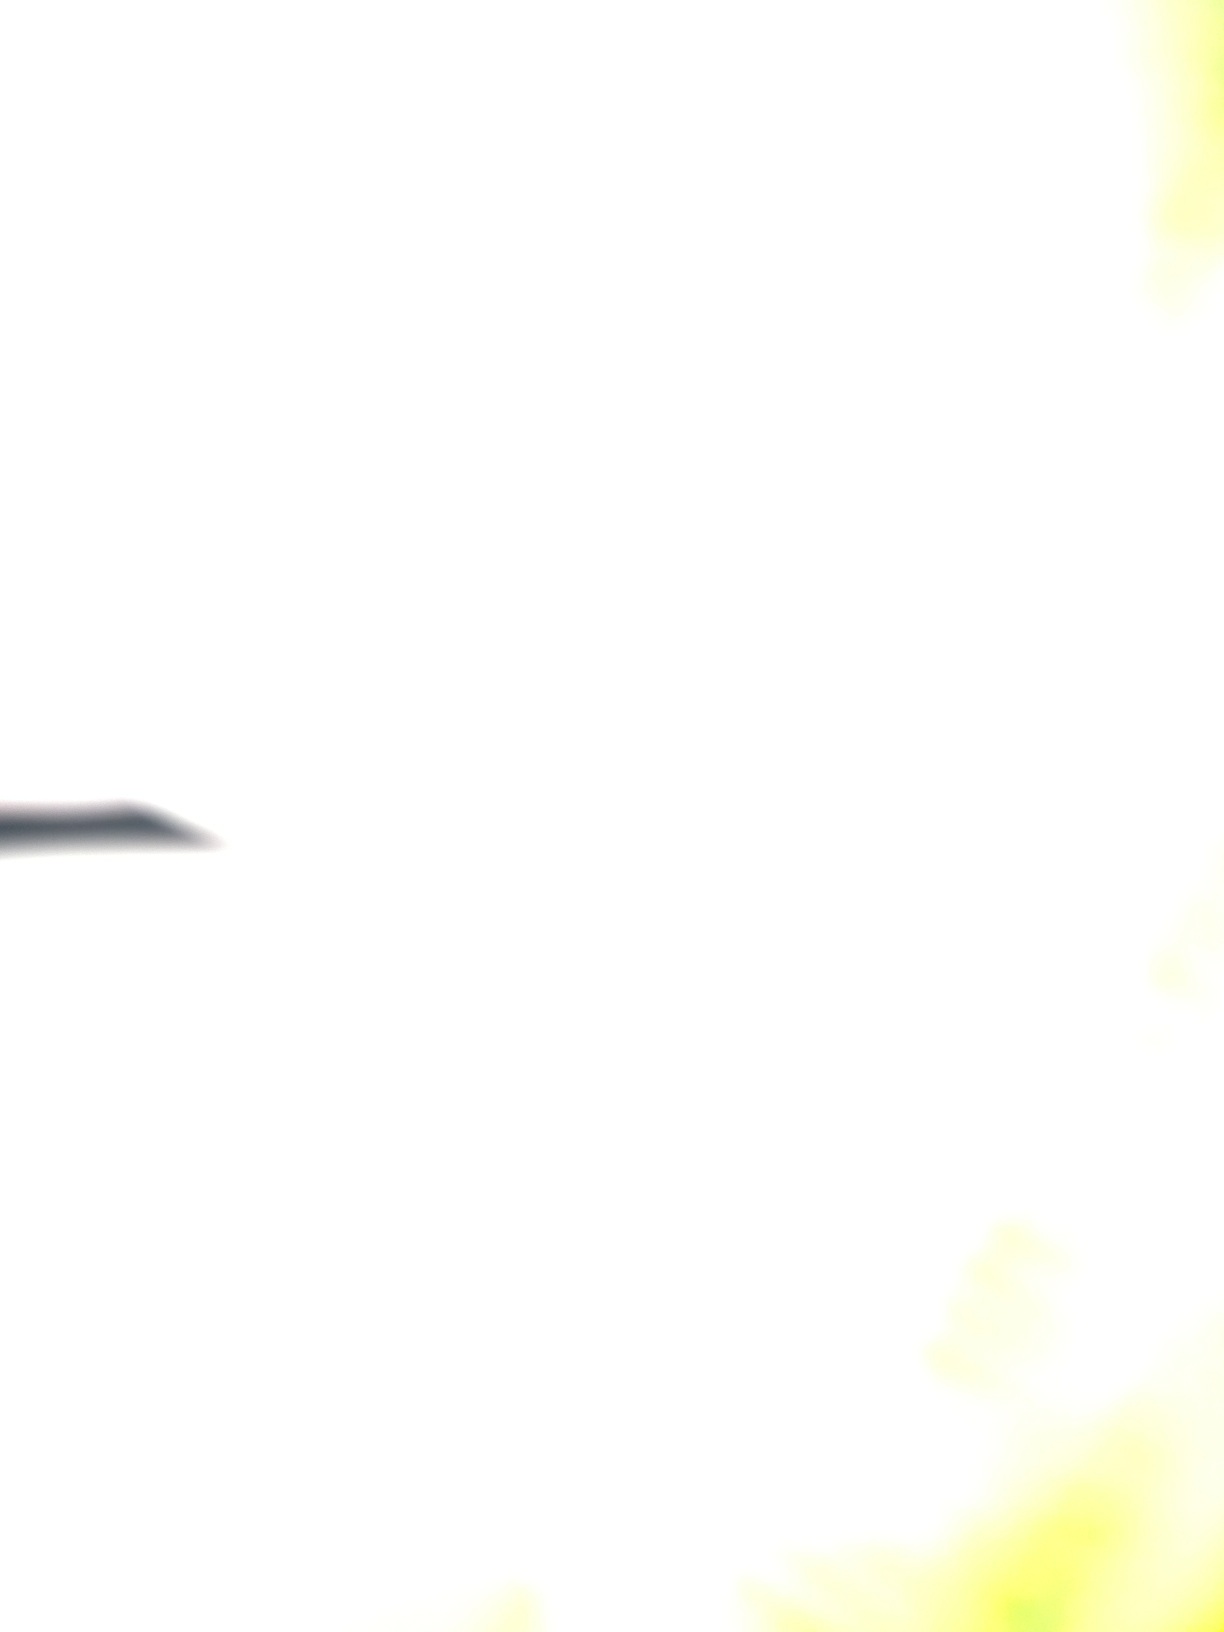Question: What kind of crystal light packet is this?
Answer: unanswerable